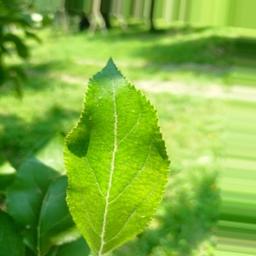
Label: Healthy